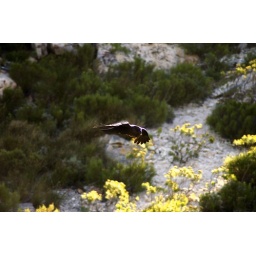
Big bird flying over mountain